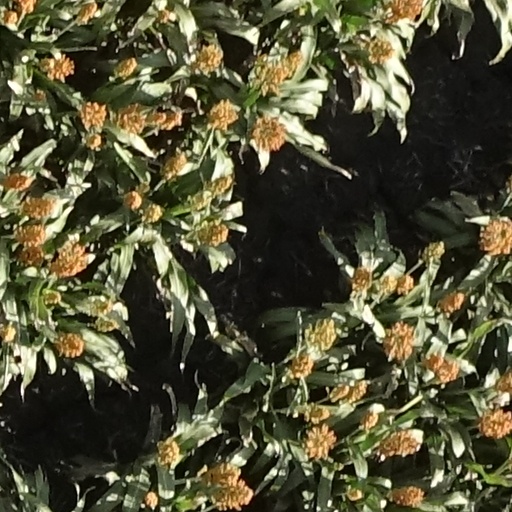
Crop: sorghum